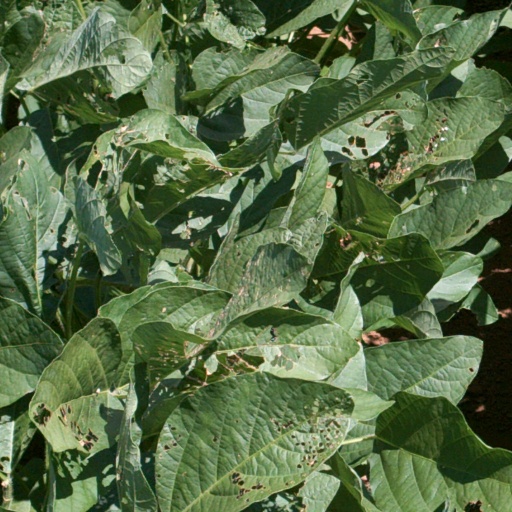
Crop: soybean